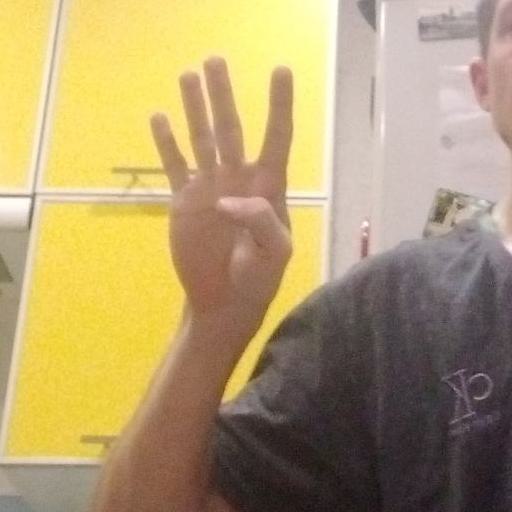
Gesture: four